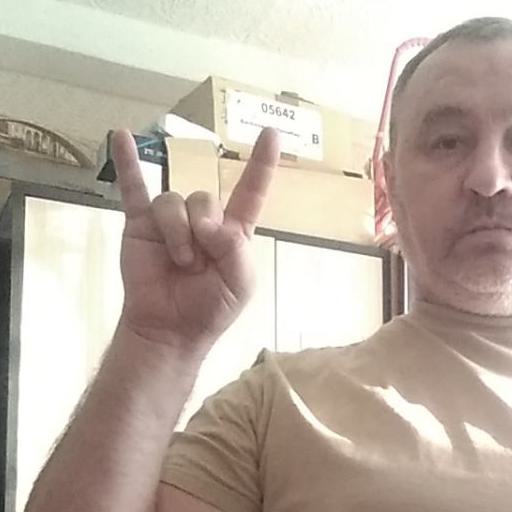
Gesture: rock